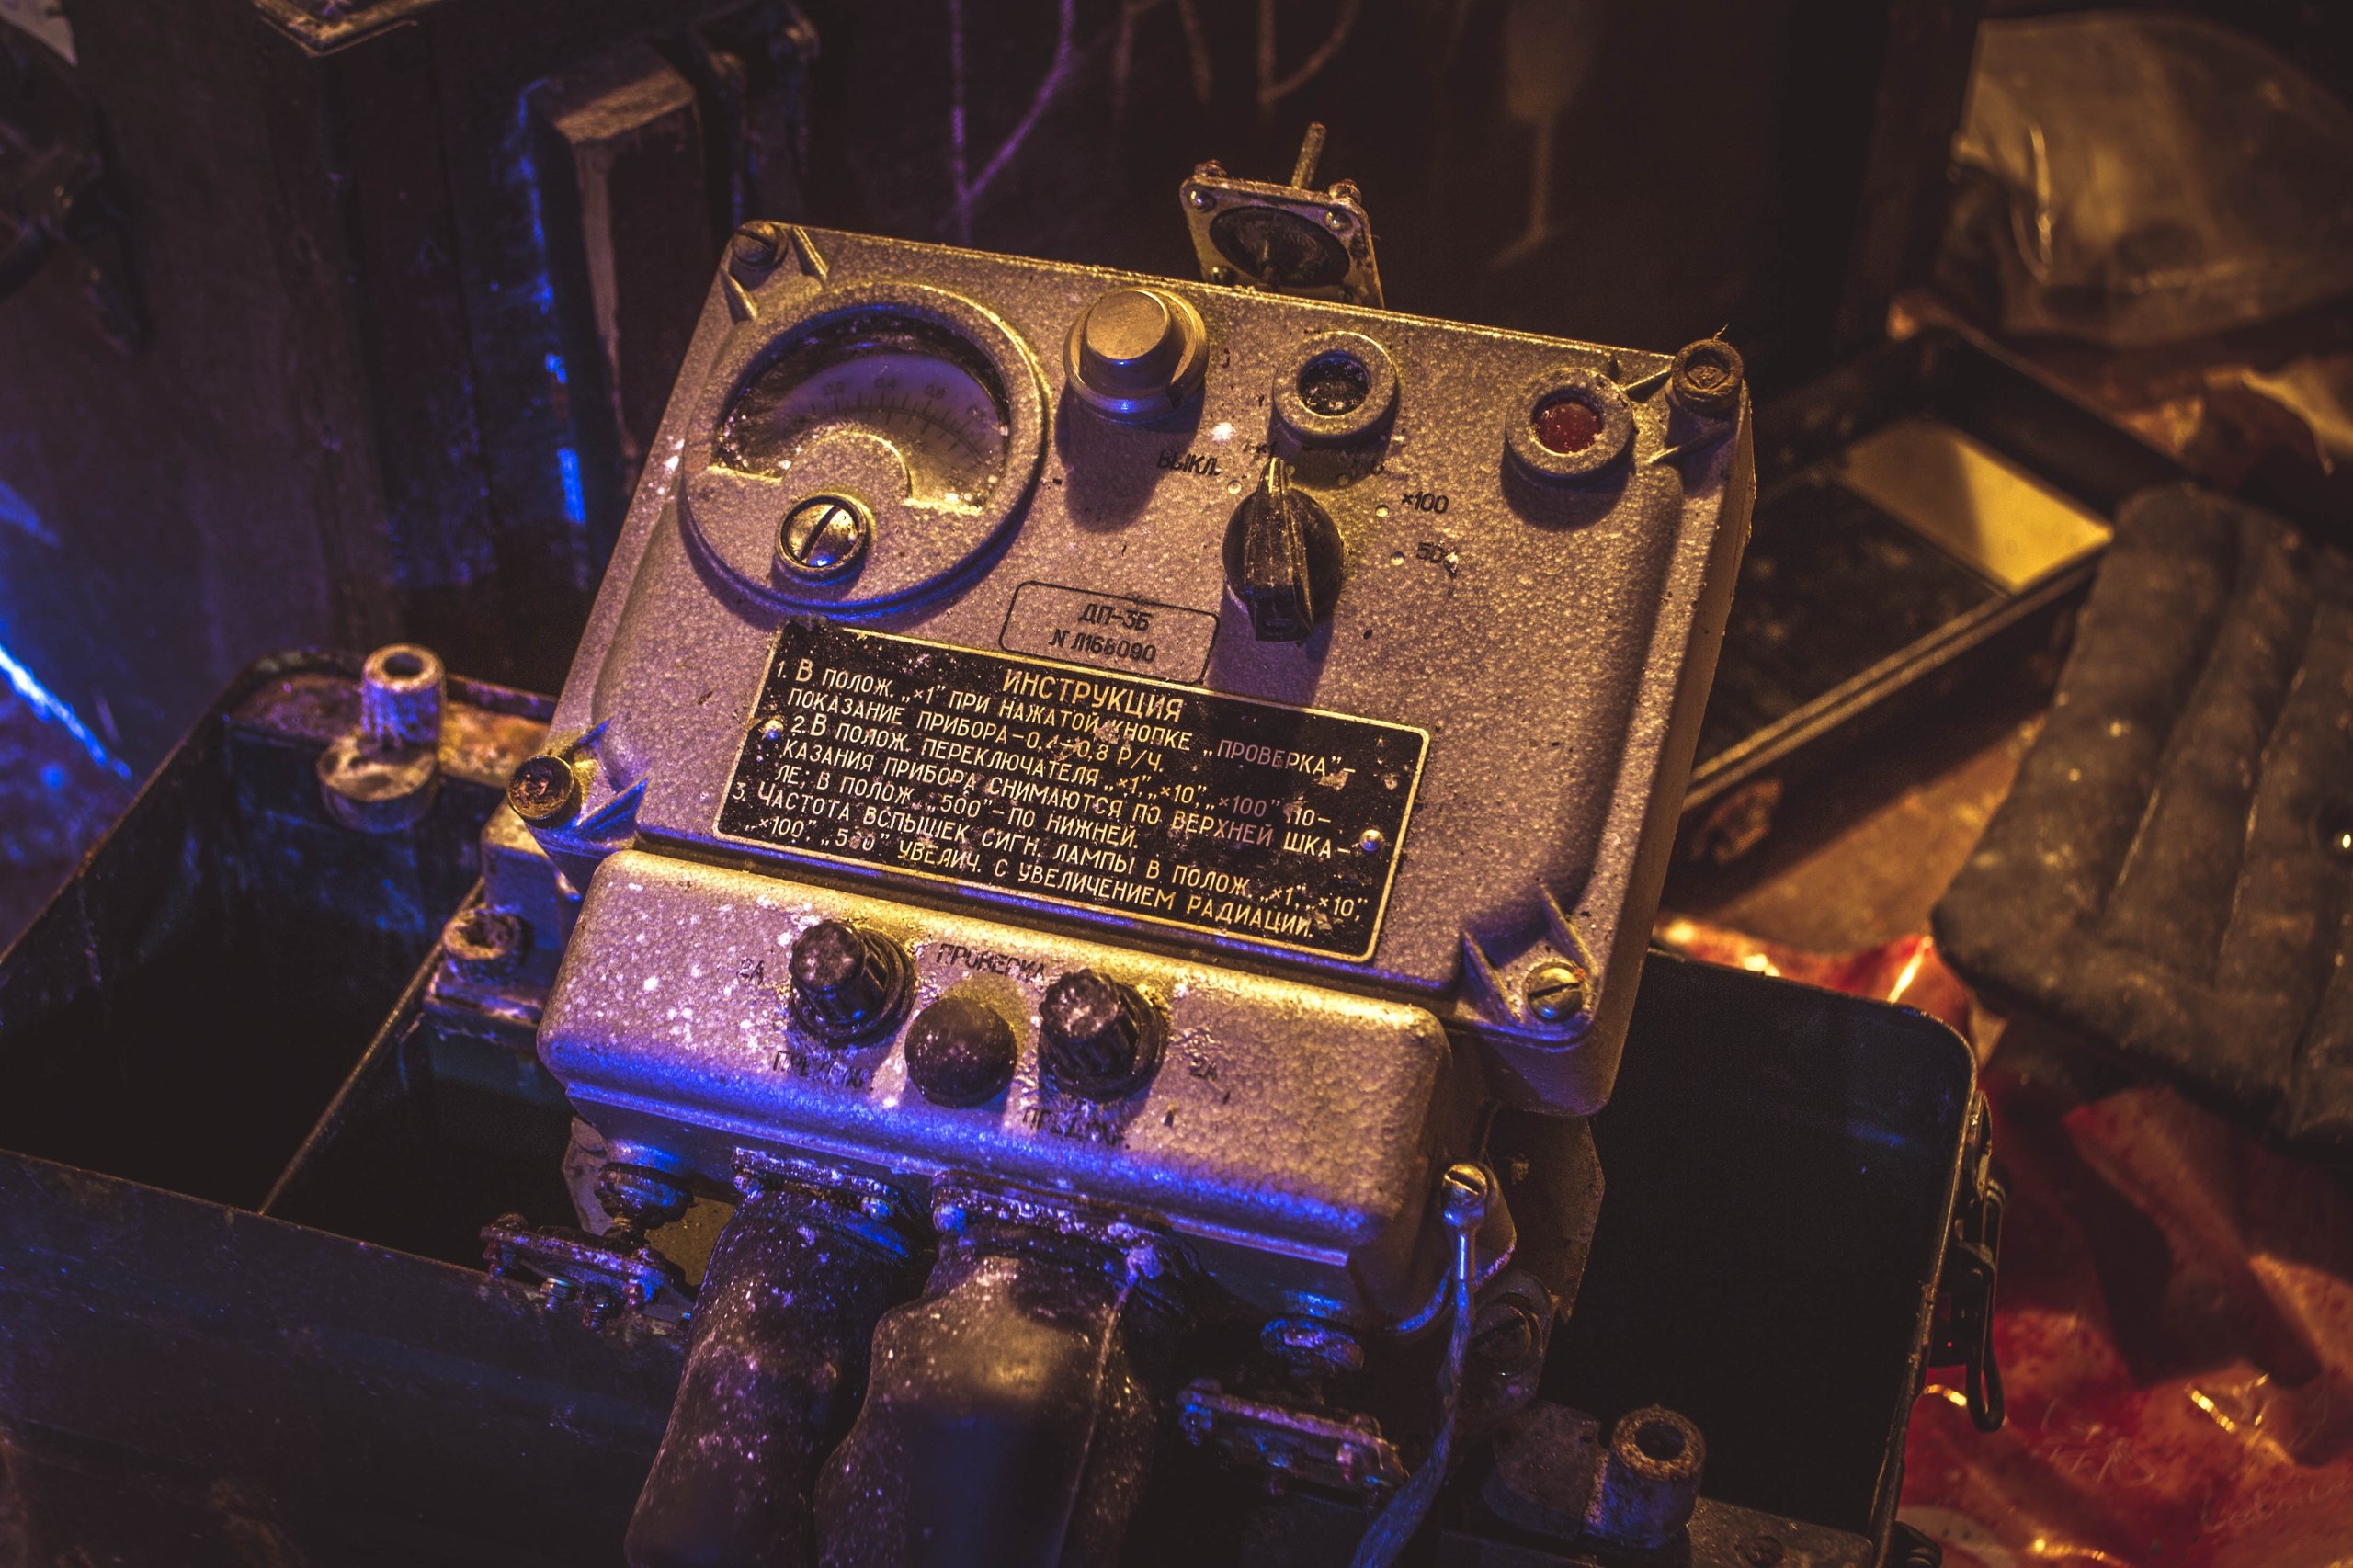
appliance, digging, boxes, instruction, screenshot, bunker, dosimeter, the abandoned